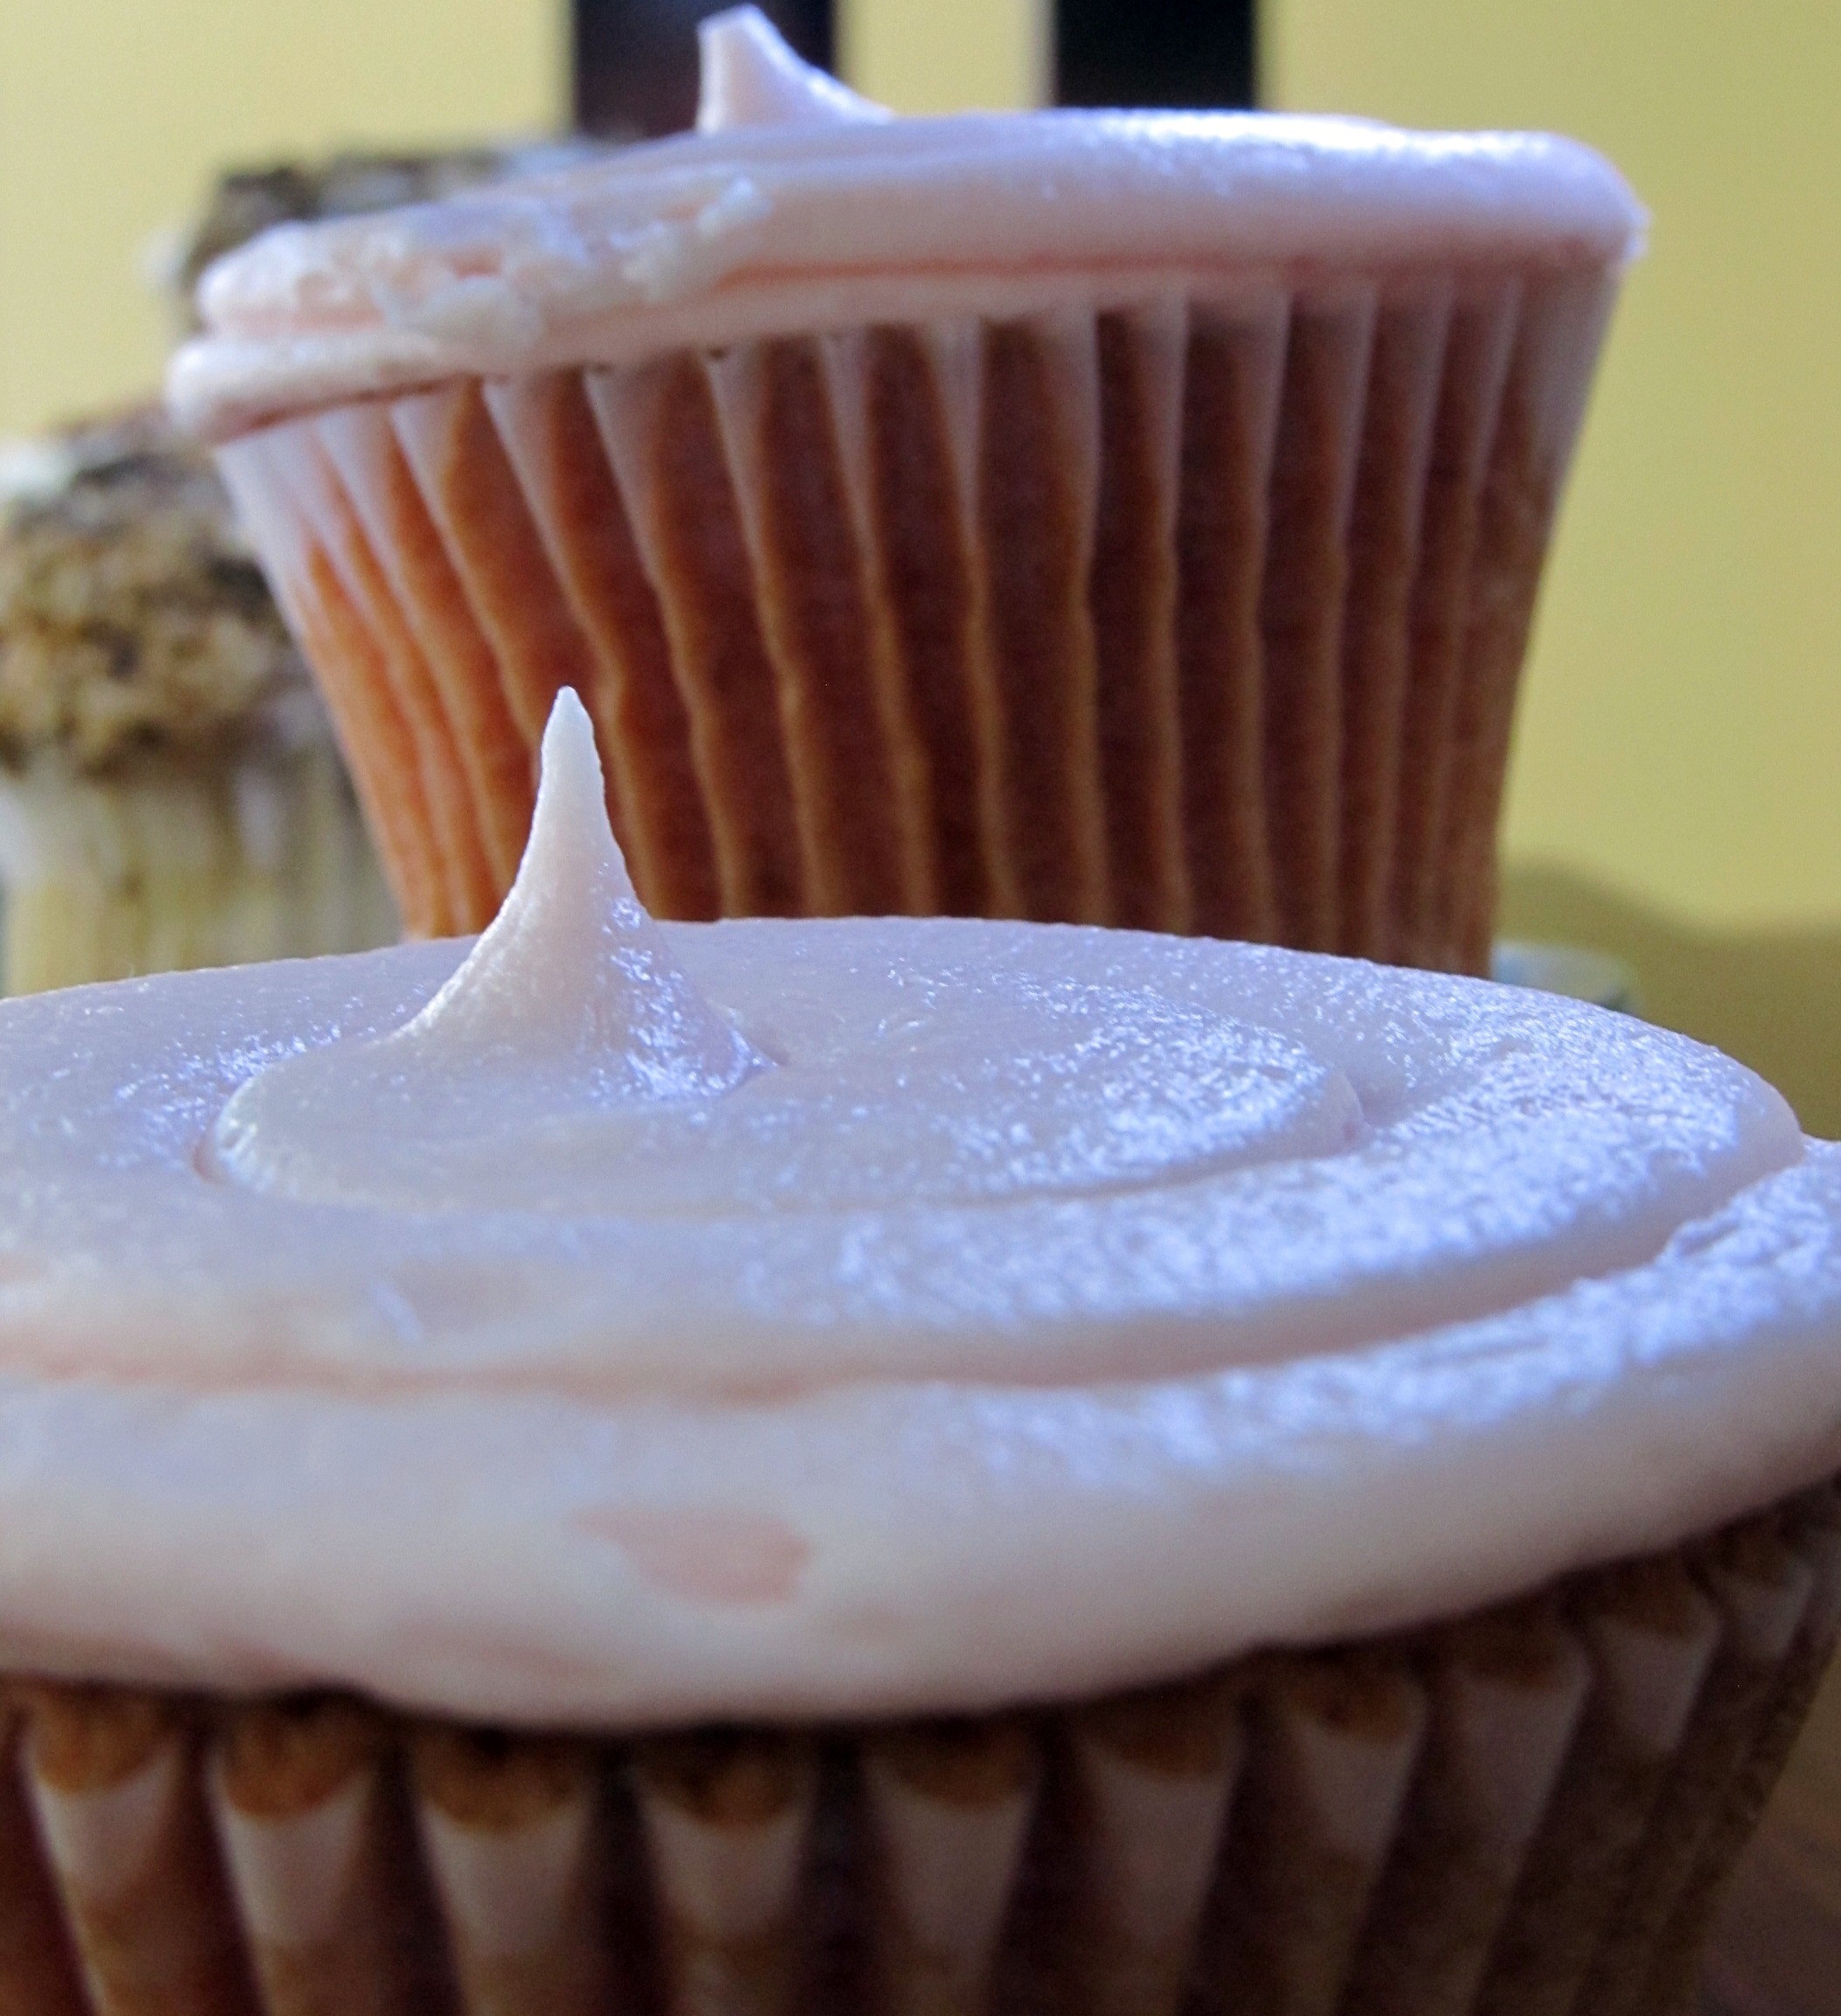
white, sweet, cup, food, produce, chocolate, cupcake, baking, frosting, snack, dessert, delicious, cake, baked, sugar, icing, iced, frosted, flavor, buttercream, peanut butter cup, cream frosting